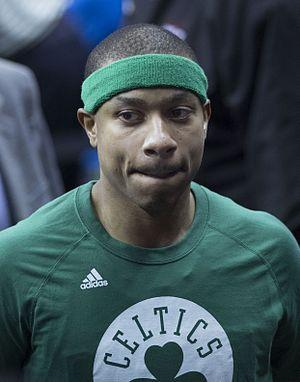
Les Celtics de Boston est une franchise de basket-ball de la NBA basée à Boston dans l'État du Massachusetts aux États-Unis. Fondé le 6 juin 1946, le club évolue trois saisons dans la Basketball Association of America qui devient en 1949 la National Basketball Association. Les Celtics de Boston sont la plus ancienne franchise de NBA, qui de plus n'a changé ni de nom, ni de localisation depuis sa création.
Isaiah Jamar Thomas, né le 7 février 1989 à Tacoma, dans l'État de Washington, est un joueur américain de basket-ball. Il évolue au poste de meneur.